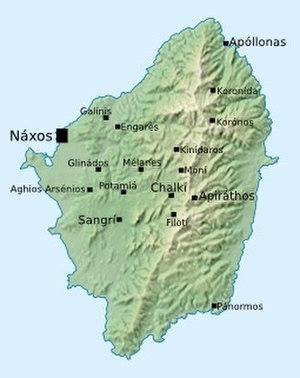
Naxos est une île grecque de la mer Égée appartenant aux Cyclades. C'est la plus grande et la plus haute île de l'archipel. Elle est située pratiquement au cœur de l'Égée, à approximativement 140 km de la Grèce continentale et de la Turquie continentale. La plus grande ville et port principal est Náxos, aussi appelée Chóra.